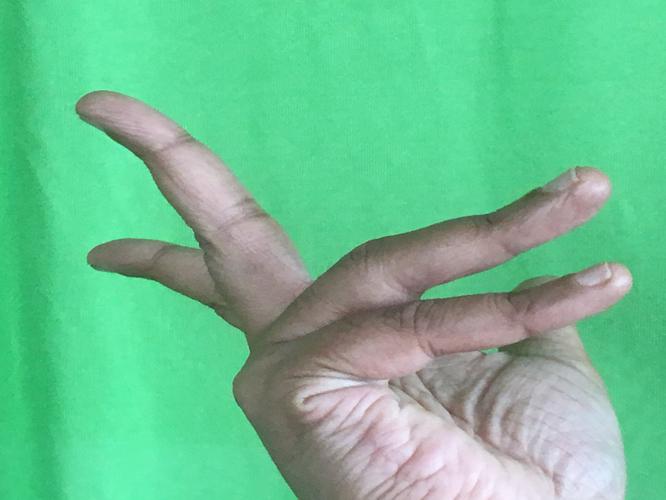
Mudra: Alapadmam
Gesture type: single_hand